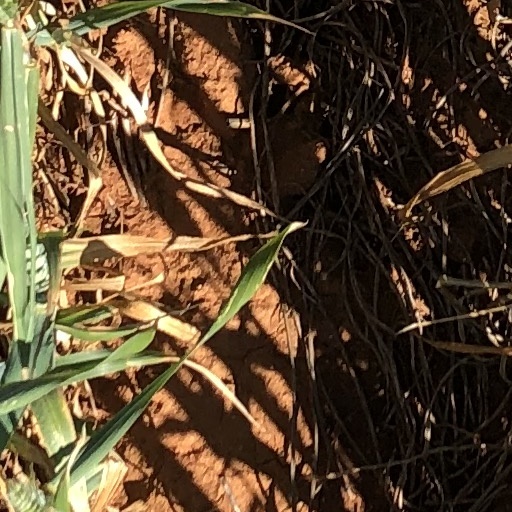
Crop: wheat